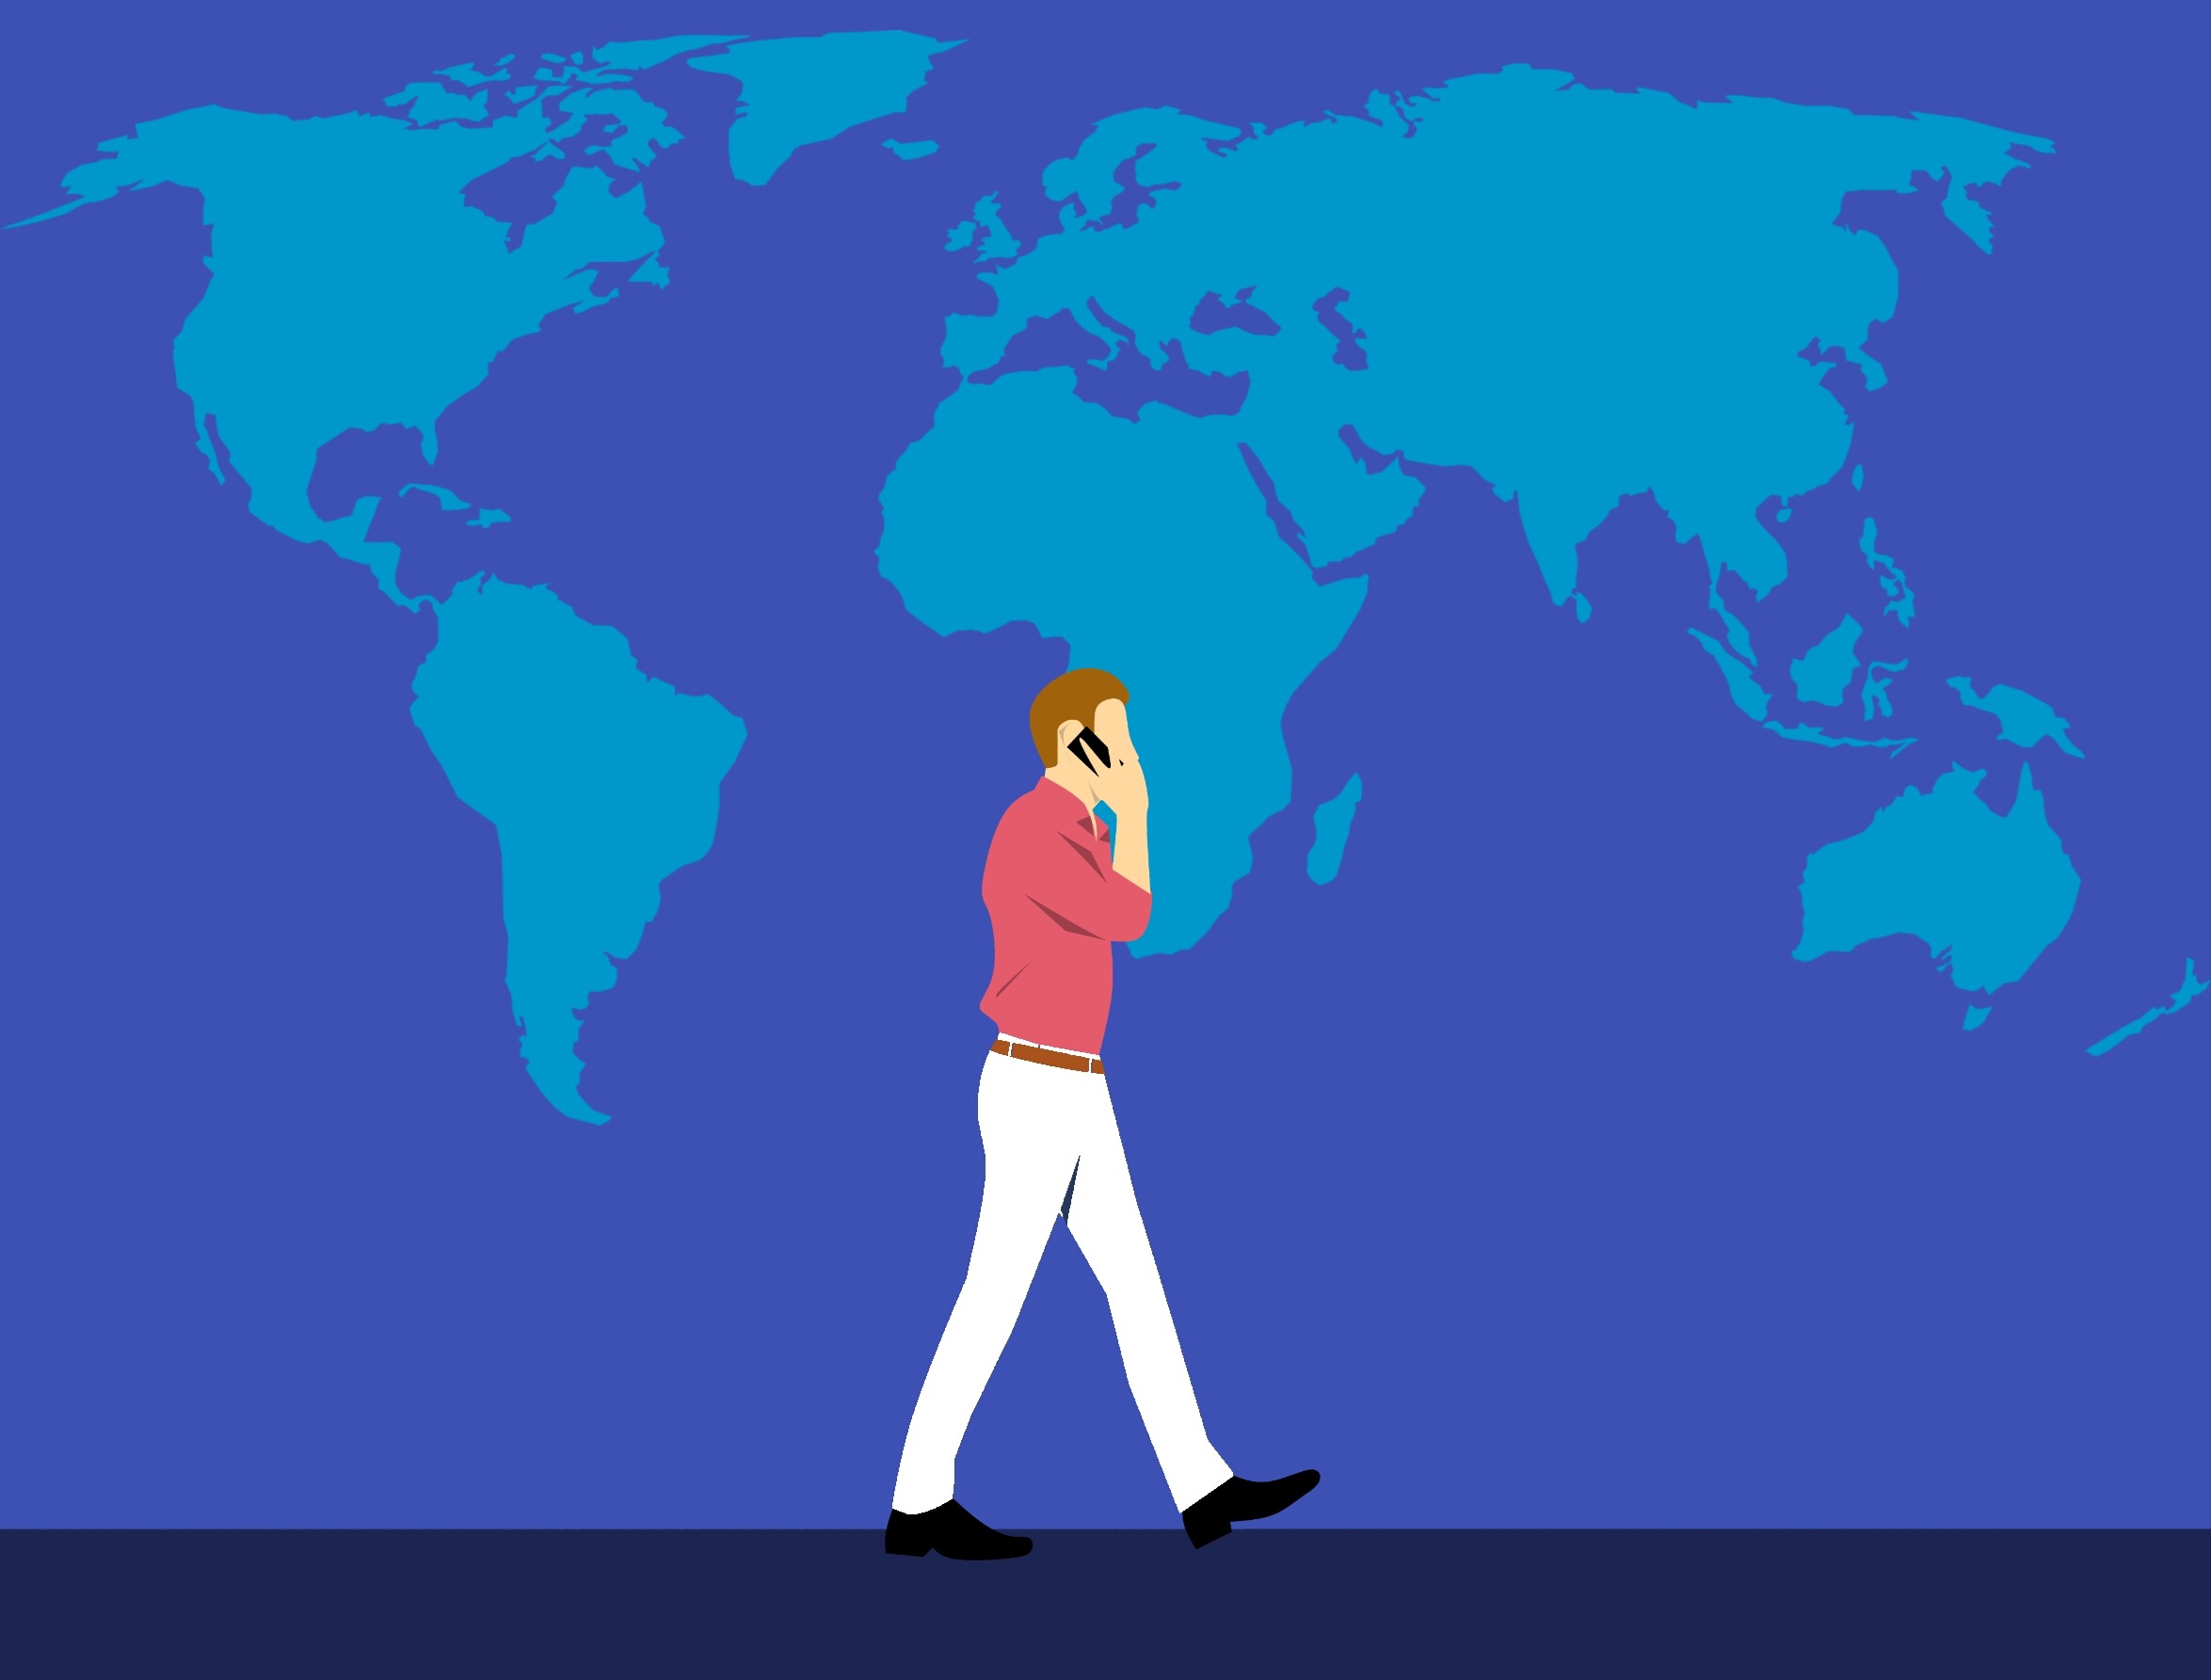
world map, roaming, international, man, phone, using phone, business, businessman, call, cellphone, communication, community, conference, connect, connection, design, digital, elegant, global, globe, graphic, interaction, interface, internet, map, media mobile, modern, multimedia, network, online, reception, smart, smartphone, social, technology, telecommunication, telephone, around the world, blue, sky, world, illustration, art, computer wallpaper, font